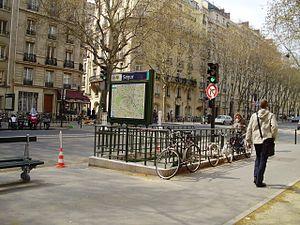
Entrée de la station Ségur du métro de Paris, Avenue de Suffren, XVe arrondissement, Paris, France.
Ségur est une station de la ligne 10 du métro de Paris, située à la limite des 7ᵉ et 15ᵉ arrondissements de Paris.